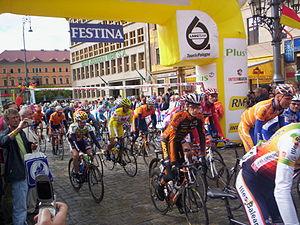
Une course à étapes ou course par étapes est une course cycliste qui se déroule sur plusieurs jours, par opposition aux classiques aussi dénommées courses d'un jour. Les courses à étapes les plus populaires sont le Tour de France, le Tour d'Italie et le Tour d'Espagne. Les plus longues courses à étapes commencent parfois par un prologue, afin de classer les coureurs. Plusieurs étapes en ligne se déroulent ensuite.